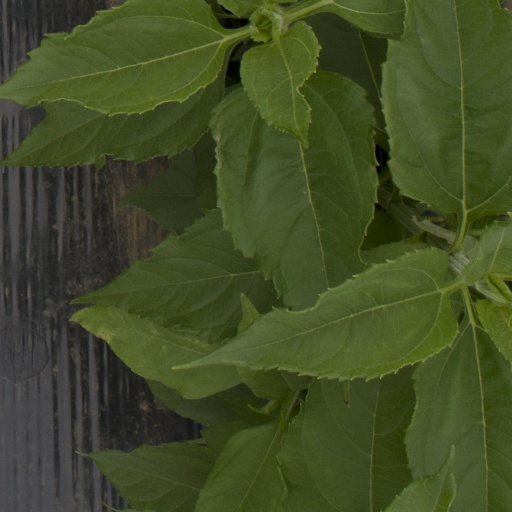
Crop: Jerusalem artichoke